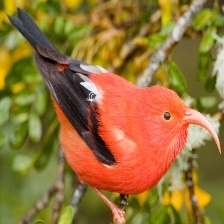
Species: IWI
Scientific name:  VESTIARIA COCCINEA.